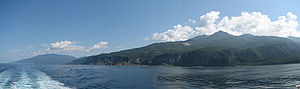
Shiretoko Nationalpark
Parken set fra havet
"Shiretoko National Park er en nationalpark der omfatter det meste af Shiretokohalvøen på den nordøstlige del af øen Hokkaidō i den nordlige del af Japan. Ordet ""Shiretoko"" er afledt af Ainu ordet ""sir etok"", der bertyder ""stedet hvor jorden rager ud"".